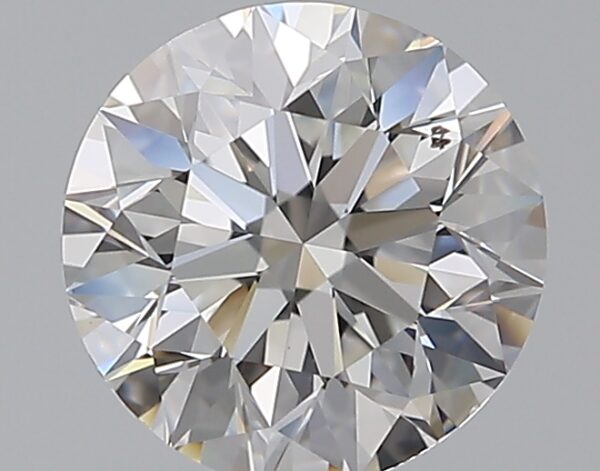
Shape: round
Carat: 1
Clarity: SI1
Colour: E
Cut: VG
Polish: EX
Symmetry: EX
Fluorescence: N
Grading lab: GIA
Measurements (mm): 6.3 x 6.34 x 4.01